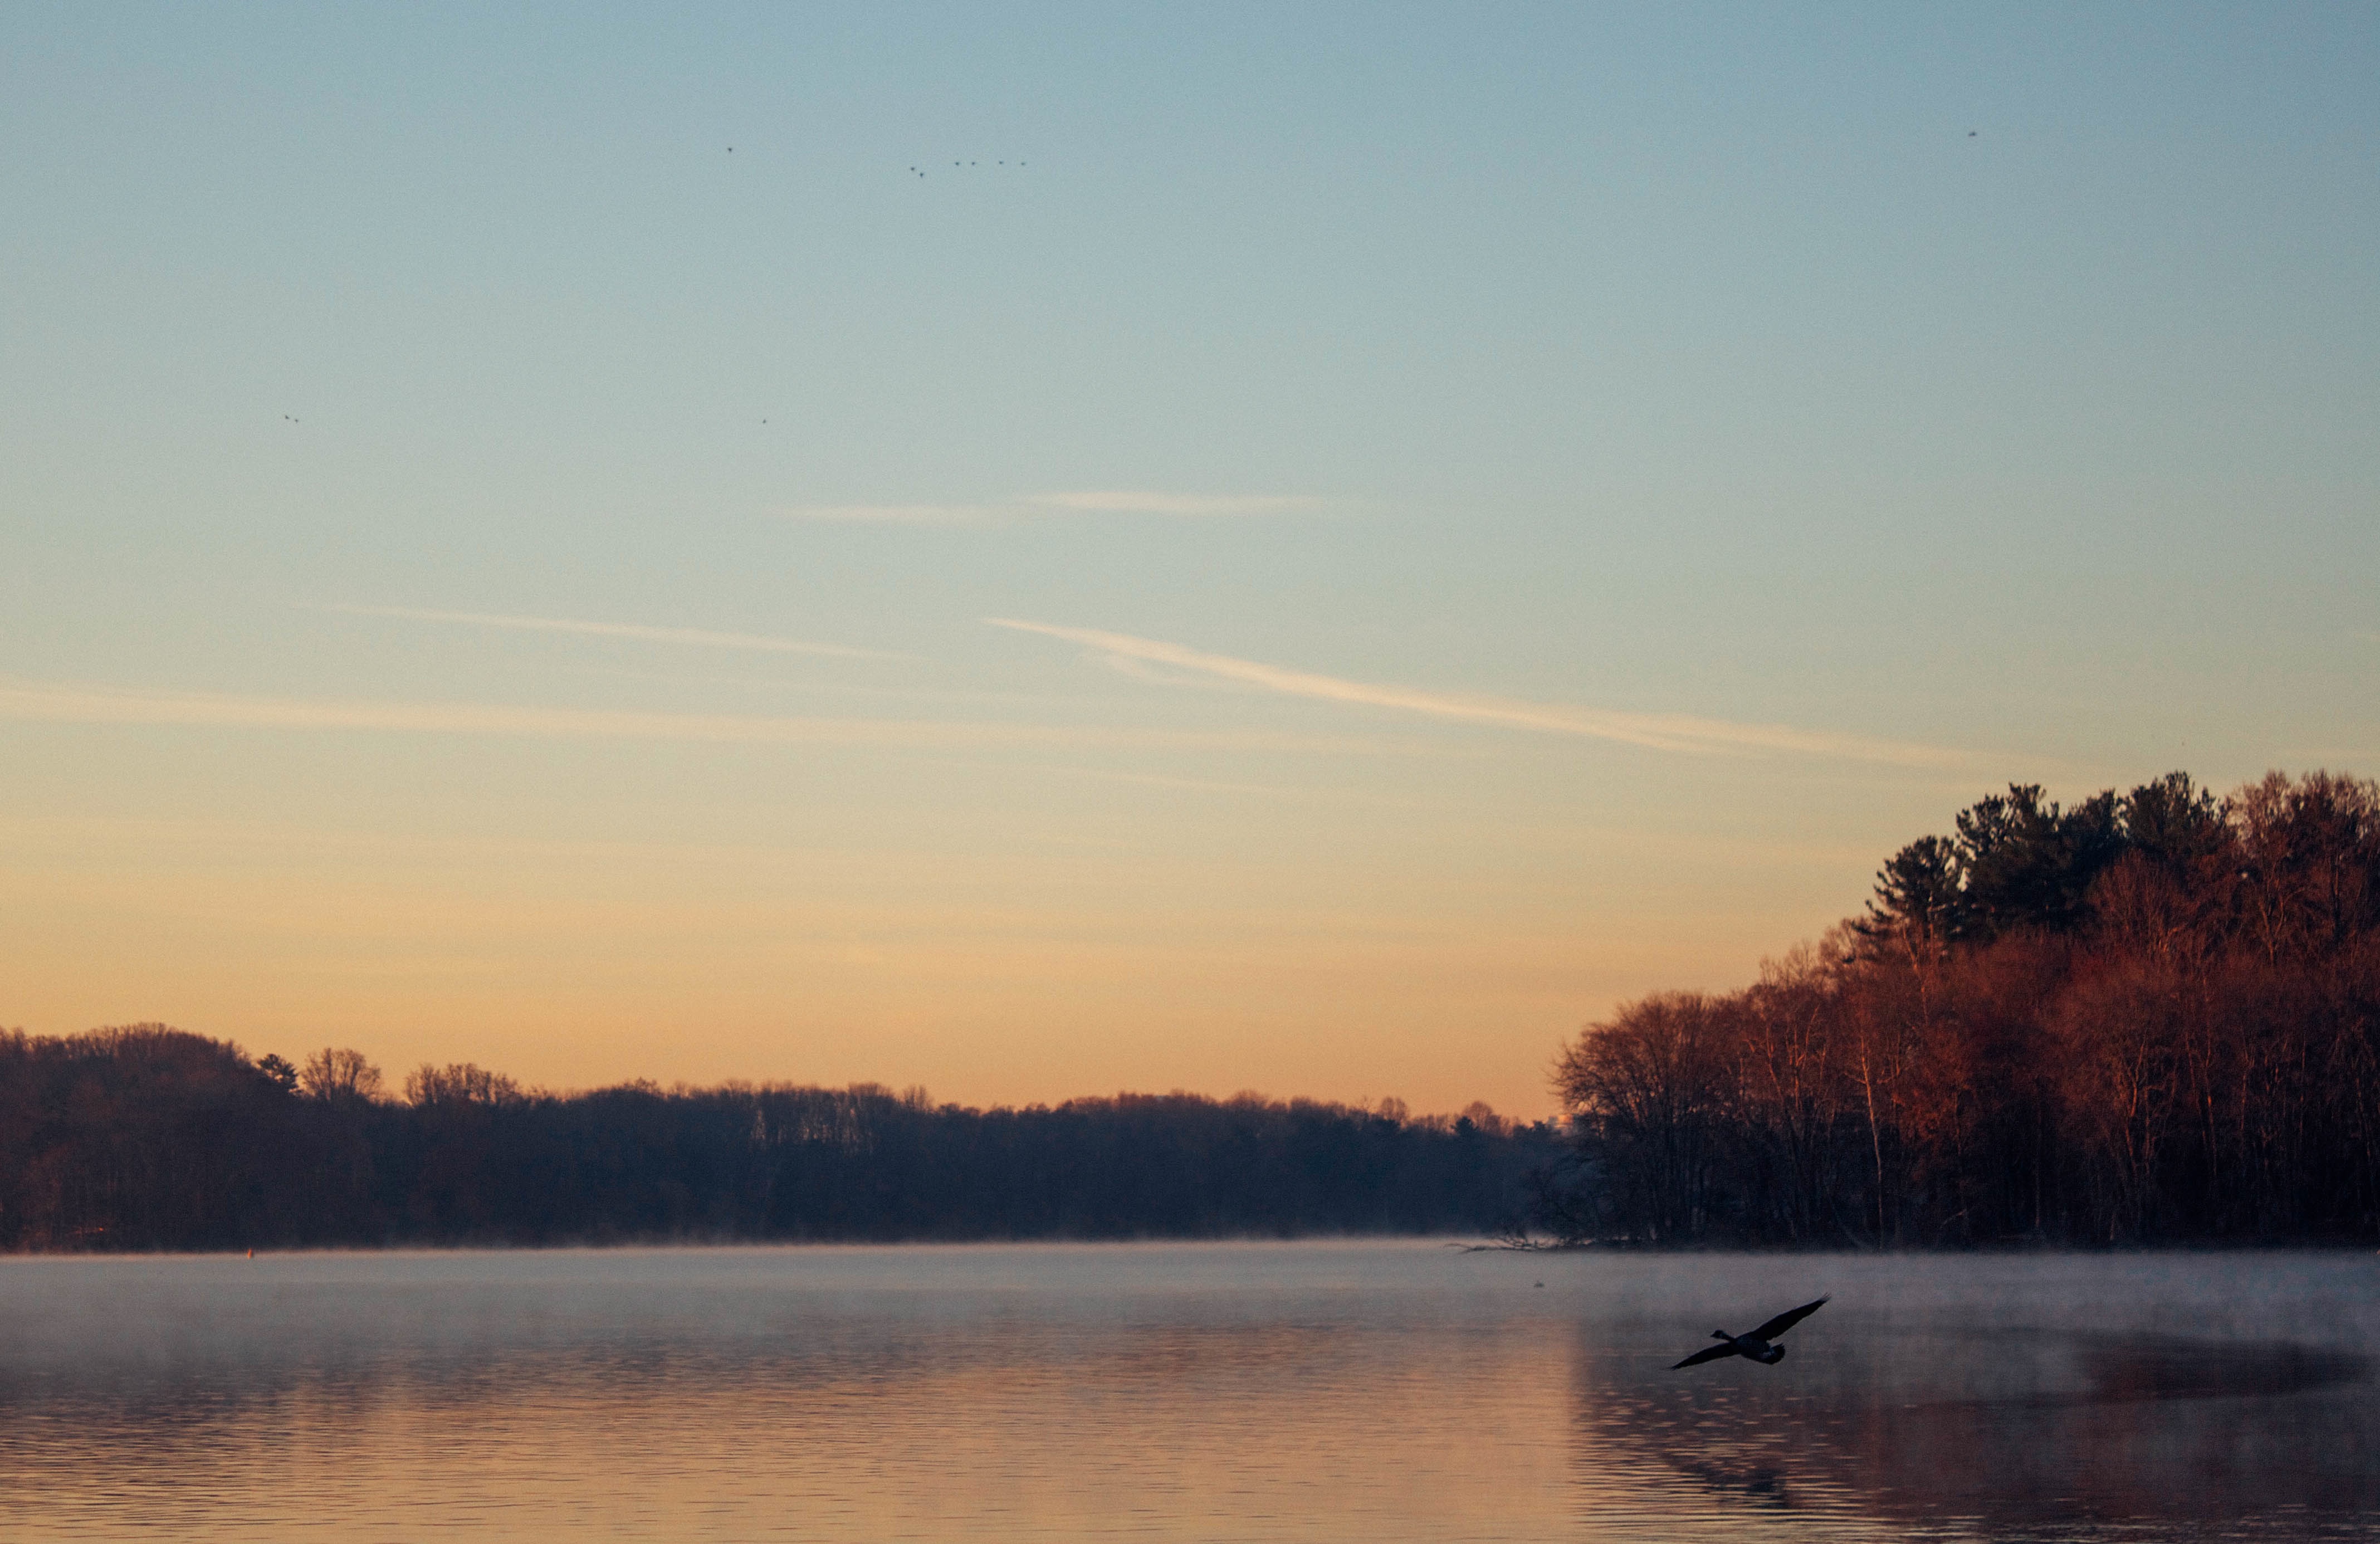
water, nature, forest, horizon, cloud, sky, sunrise, sunset, mist, morning, lake, dawn, river, canal, dusk, evening, twilight, reflection, tranquil, reservoir, flying bird, trees, woods, serenity, loch, atmospheric phenomenon